Russellville Historic District

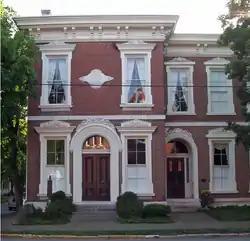
Bank robbed by Jesse James

The Russellville Historic District in Russellville, Kentucky, is in south central Kentucky. Among Kentuckian municipalities in its size range it has the largest historic district, comprising fifty separate city blocks. Another distinction is that the district is centered on the commercial corridor, instead of the county courthouse, unlike most county seats in Kentucky.